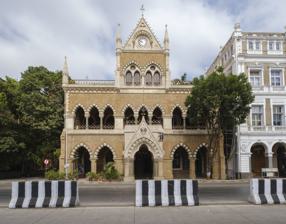
Building: David Sassoon Library
Country: Unknown
Year built: 1870
Library in Mumbai, India David Sassoon Library David Sassoon Library in May 2023 Type Library Location Mahatma Gandhi Road, Fort , Mumbai , India Coordinates 18°55′40″N 72°49′52″E / 18.92772°N 72.83116°E / 18.92772; 72.83116 Built 1870 ; 155 years ago ( 1870 ) Restored 2023 ; 2 years ago ( 2023 ) Restored by Abha Narain Lambah Associates with JSW Foundation Architect J. Campbell and G. E. Gosling Architectural style(s) Gothic Revival , Venetian Gothic Location of David Sassoon Library in Mumbai Show map of Mumbai David Sassoon Library (India) Show map of India UNESCO World Heritage Site Criteria Cultural: (ii) (iv) Designated 2018 (43rd session ) Part of Victorian Gothic and Art Deco Ensembles of Mumbai Reference no. 1480 The David Sassoon Library and Reading Room is a famous library and heritage structure in Mumbai , India . The idea for a library to be situated in the center of the city came from Albert Sassoon , son of the famous Baghdadi Jewish philanthropist, David Sassoon . History In 1847, European employees working in the Government Mint and the Dockyard in Mumbai started the Mechanics' Institution to provide technical education to adults and to hold lectures. Initially, they operated from leased premises until they relocated to their own facility, which was made possible by the support of David Sassoon. Later, the establishment was named the David Sassoon Library and Reading Room. The structure, built in the architectural style of Victorian Neogothic during the period from 1867 to 1870, maintains its original colonial allure. It features pointed arches, columns adorned with animal motifs, and intricately designed trusses and ceilings made of Burma teak wood. Now a Grade I heritage structure, the library's building is among the earliest constructions in the vicinity following the removal of the fort walls in the 1860s. Historical images "Elphinstone College and Sassoon Library," in Bombay; a collotype print by Clifton & Co., c.1900; also *"University Library and Clock Tower" Mechanics' Institute (now David Sasoon Library), at Bombay in India, c.1860 Mechanics' Institute (now David Sasoon Library), at Bombay in India, c.1870s The building was designed by architects J. Campbell and G. E. Gosling, for  Scott McClelland and Company, at a cost of Rs. 125,000. David Sassoon donated Rs. 60,000, while the rest of the cost was borne by the Government of Bombay Presidency . The library is located on Rampart Row, looking across Kala Ghoda . The building, completed in 1870, is built using yellow Malad stone, much like the abutting Elphinstone College , Army and Navy Buildings, and Watson's Hotel . Above the entrance portico is a white stone bust of David Sassoon.  This marble bust was Thomas Woolner 's working model for the statue of Sassoon standing at the front of the stairs of the David Sassoon Library.  This standing marble statue, completed in 1865, was commissioned by Sir Bartle Frere , Governor of Bombay and personal friend of the sculptor, Woolner.  Subscriptions came from the Jewish community, a myriad of traders, and friends in England. Restoration In 2023, the JSW Foundation and the ICICI Foundation worked together on the restoration of this library. Sangita Jindal , the Chairperson of the JSW Foundation, partnered with Abha Narain Lambah , a conservation architect in India, to oversee the execution of the restoration project. In order to raise funds, they collaborated with various organisations, including Hermès India, the Kala Ghoda Association, the Consulate General of Israel in Mumbai, the MK Tata Trusts, and several others. This collaboration transformed the project into a multiparty initiative, involving multiple stakeholders working together to contribute financially. Pre-restoration images David Sassoon Library, Mumbai Plaque at David Sassoon Library, Mumbai Bust of David Sassoon at David Sassoon Library, Mumbai Statue of David Sassoon at David Sassoon Library, Mumbai Interior of David Sassoon Library, Mumbai Given the architectural importance of the building, Lambah's team extensively relied on archival research and documentation. Every new element introduced, such as the metal chandeliers, was carefully modeled after its 19th-century counterpart to seamlessly integrate with the building's style. Significantly, her team reinstated the original sloping roof, replacing a reinforced concrete slab that had been added insensitively after the 1960s. This flat slab had caused significant damage due to leakage, affecting both the structure itself and the books housed within it. Post-restoration images Interior of David Sassoon Library in May 2023 Interior of David Sassoon Library in May 2023 Interior of David Sassoon Library in May 2023 Entrance Arches of David Sassoon Library in May 2023 See also Sassoon Docks References